Beach Chalet

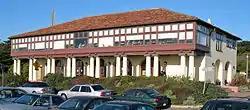

The Beach Chalet is a historic two-story Spanish Colonial Revival-style building, located at the far western end of Golden Gate Park in San Francisco. The building is owned by the San Francisco Recreation & Parks Department; and the tenants are the Beach Chalet Brewery and Restaurant, and the Park Chalet.